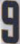
Number: 9